Bullpasture River

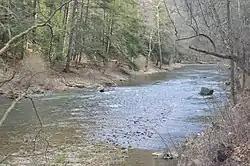
Just north of Williamsville

The Bullpasture River is a tributary of the Cowpasture River of Virginia in the United States.